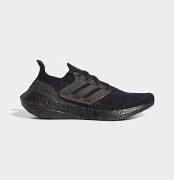
Brand: Adidas
Model: Ultraboost 21 Lauf